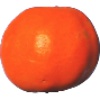
Label: Clementine 1